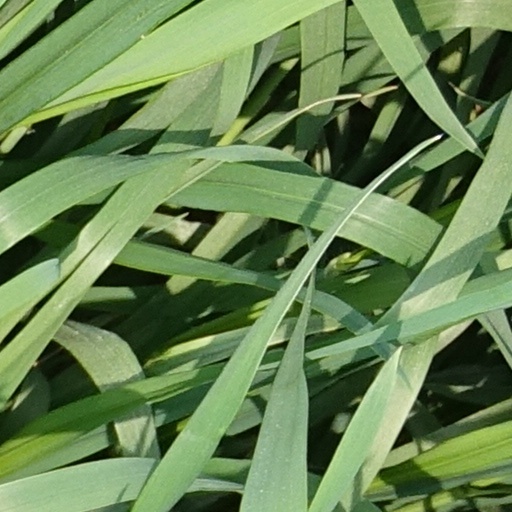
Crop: wheat